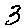
Label: 3